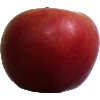
Label: Apple Crimson Snow 1